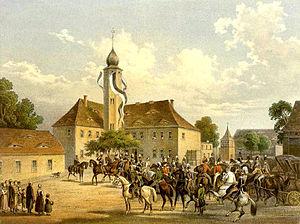
Teutschenthal est une commune de Saxe-Anhalt en Allemagne.